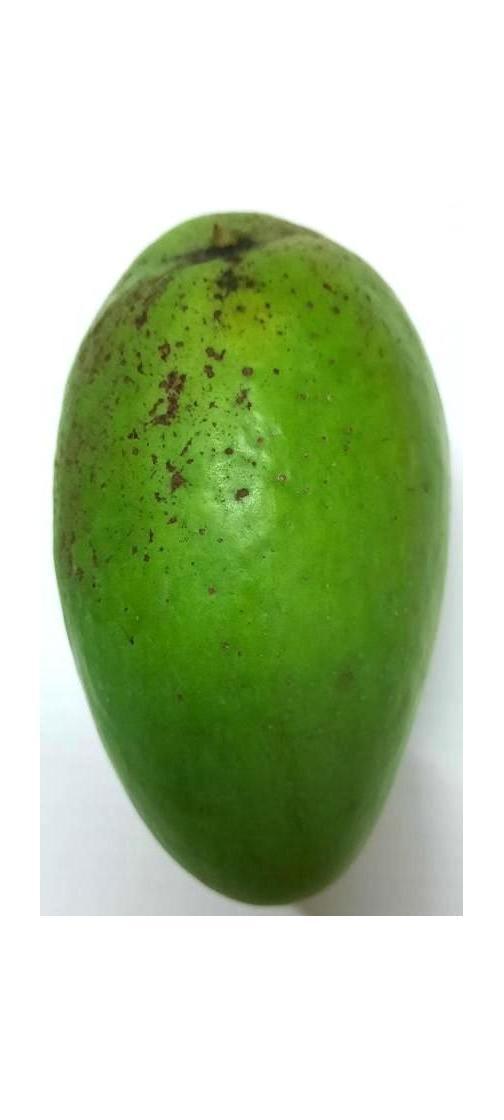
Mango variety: Amrapali